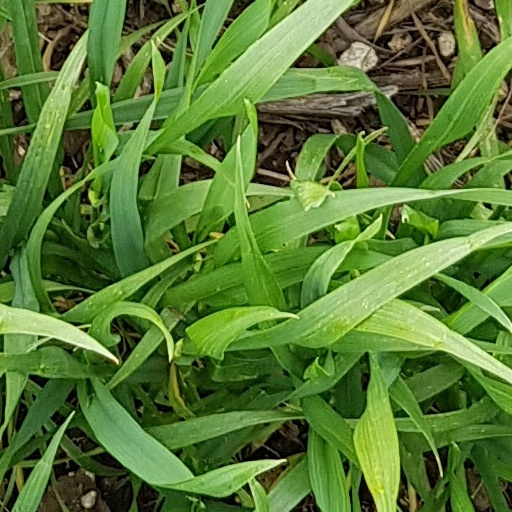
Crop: wheat